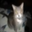
Label: cat